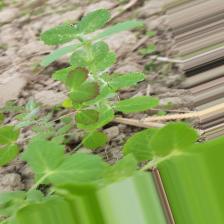
Label: Lentil Rust